Evolution of fish

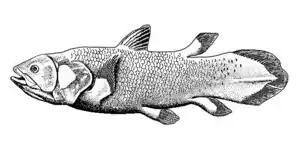
The coelacanth is another lobe-finned fish, loosely known as a "living fossil". The coelacanth body plan evolved roughly 408 million years ago, during the Early Devonian; the two modern species have much the same shape.

In the Early Devonian (416-397 Mya), the lobe-finned fish split into two main lineages — the coelacanths and the rhipidistians. The heyday of the former was the Late Devonian and Carboniferous, from 385 to 299 Mya, as they were more common during those periods than in any other period in the Phanerozoic; coelacanths still live today in the oceans (genus "Latimeria"). The Rhipidistians, whose ancestors probably lived in estuaries, migrated into freshwater habitats. They in turn split into two major groups: the lungfish and the tetrapodomorphs. The lungfish's greatest diversity was in the Triassic period; today there are three genera left. The lungfish evolved the first proto-lungs and proto-limbs, developing the ability to live outside a water environment in the Middle Devonian (397–385 Mya). The first tetrapodomorphs, which included the gigantic rhizodonts, had the same general anatomy as the lungfish, who were their closest kin, but they appear not to have left their water habitat until the Late Devonian epoch (385–359 Mya), with the appearance of tetrapods (four-legged vertebrates). Lobe-finned fish continued until towards the end of Paleozoic era, suffering heavy losses during the Permian-Triassic extinction event (251 Mya).